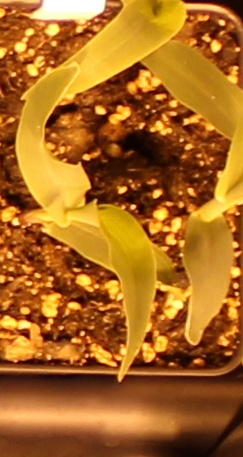
Label: Corn